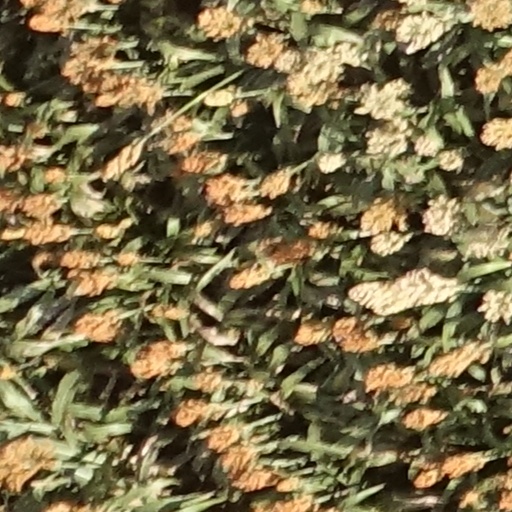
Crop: sorghum